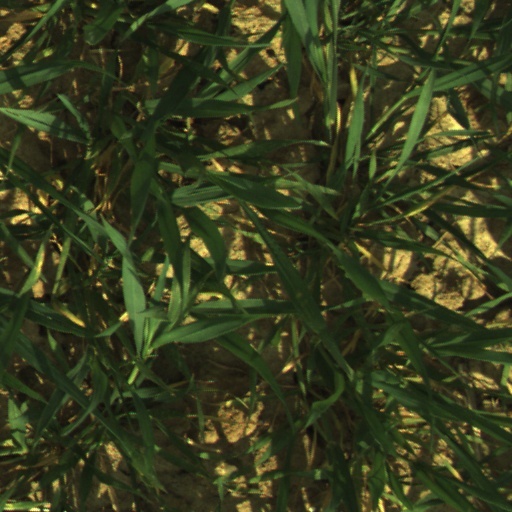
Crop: wheat